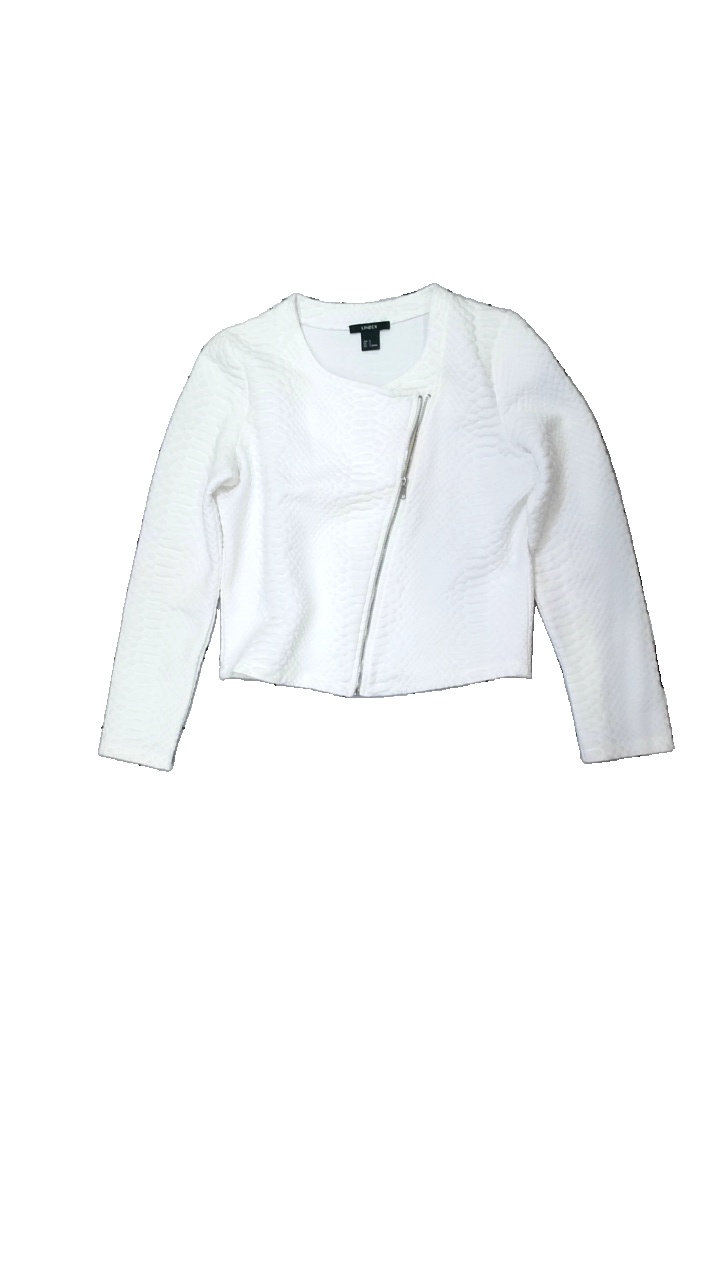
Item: Cardigan (Ladies)
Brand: Lindex
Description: white cardigan with zipper
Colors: White
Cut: Regular
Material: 75% Polyester 25% Cotton
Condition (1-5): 2
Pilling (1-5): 2
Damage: stain
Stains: Minor
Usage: Export
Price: <50